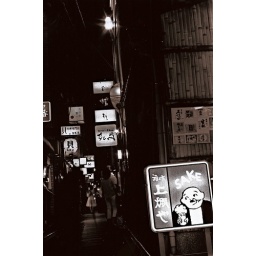
The girl in the white dress looks like a ghost